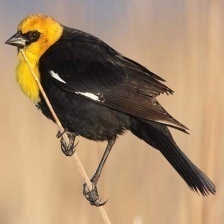
Species: YELLOW HEADED BLACKBIRD
Scientific name: XANTHOCEPHALUS